Mount Macedon, Victoria

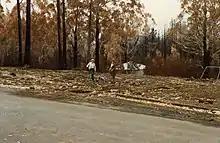
Mount Macedon after the 1983 Ash Wednesday bushfires

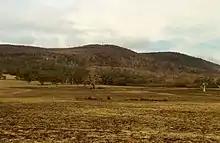
Burnt paddocks and bushland at Mount Macedon after the 1983 Ash Wednesday bushfires

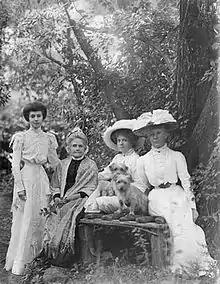
Ellis Rowan with her mother Marian Ryan, and sisters Mabel and Blanche Ryan in the garden at "Derriweit Heights"

Another attraction of the Mount Macedon area is the extensive native forests that cover the mountain and surround the town.